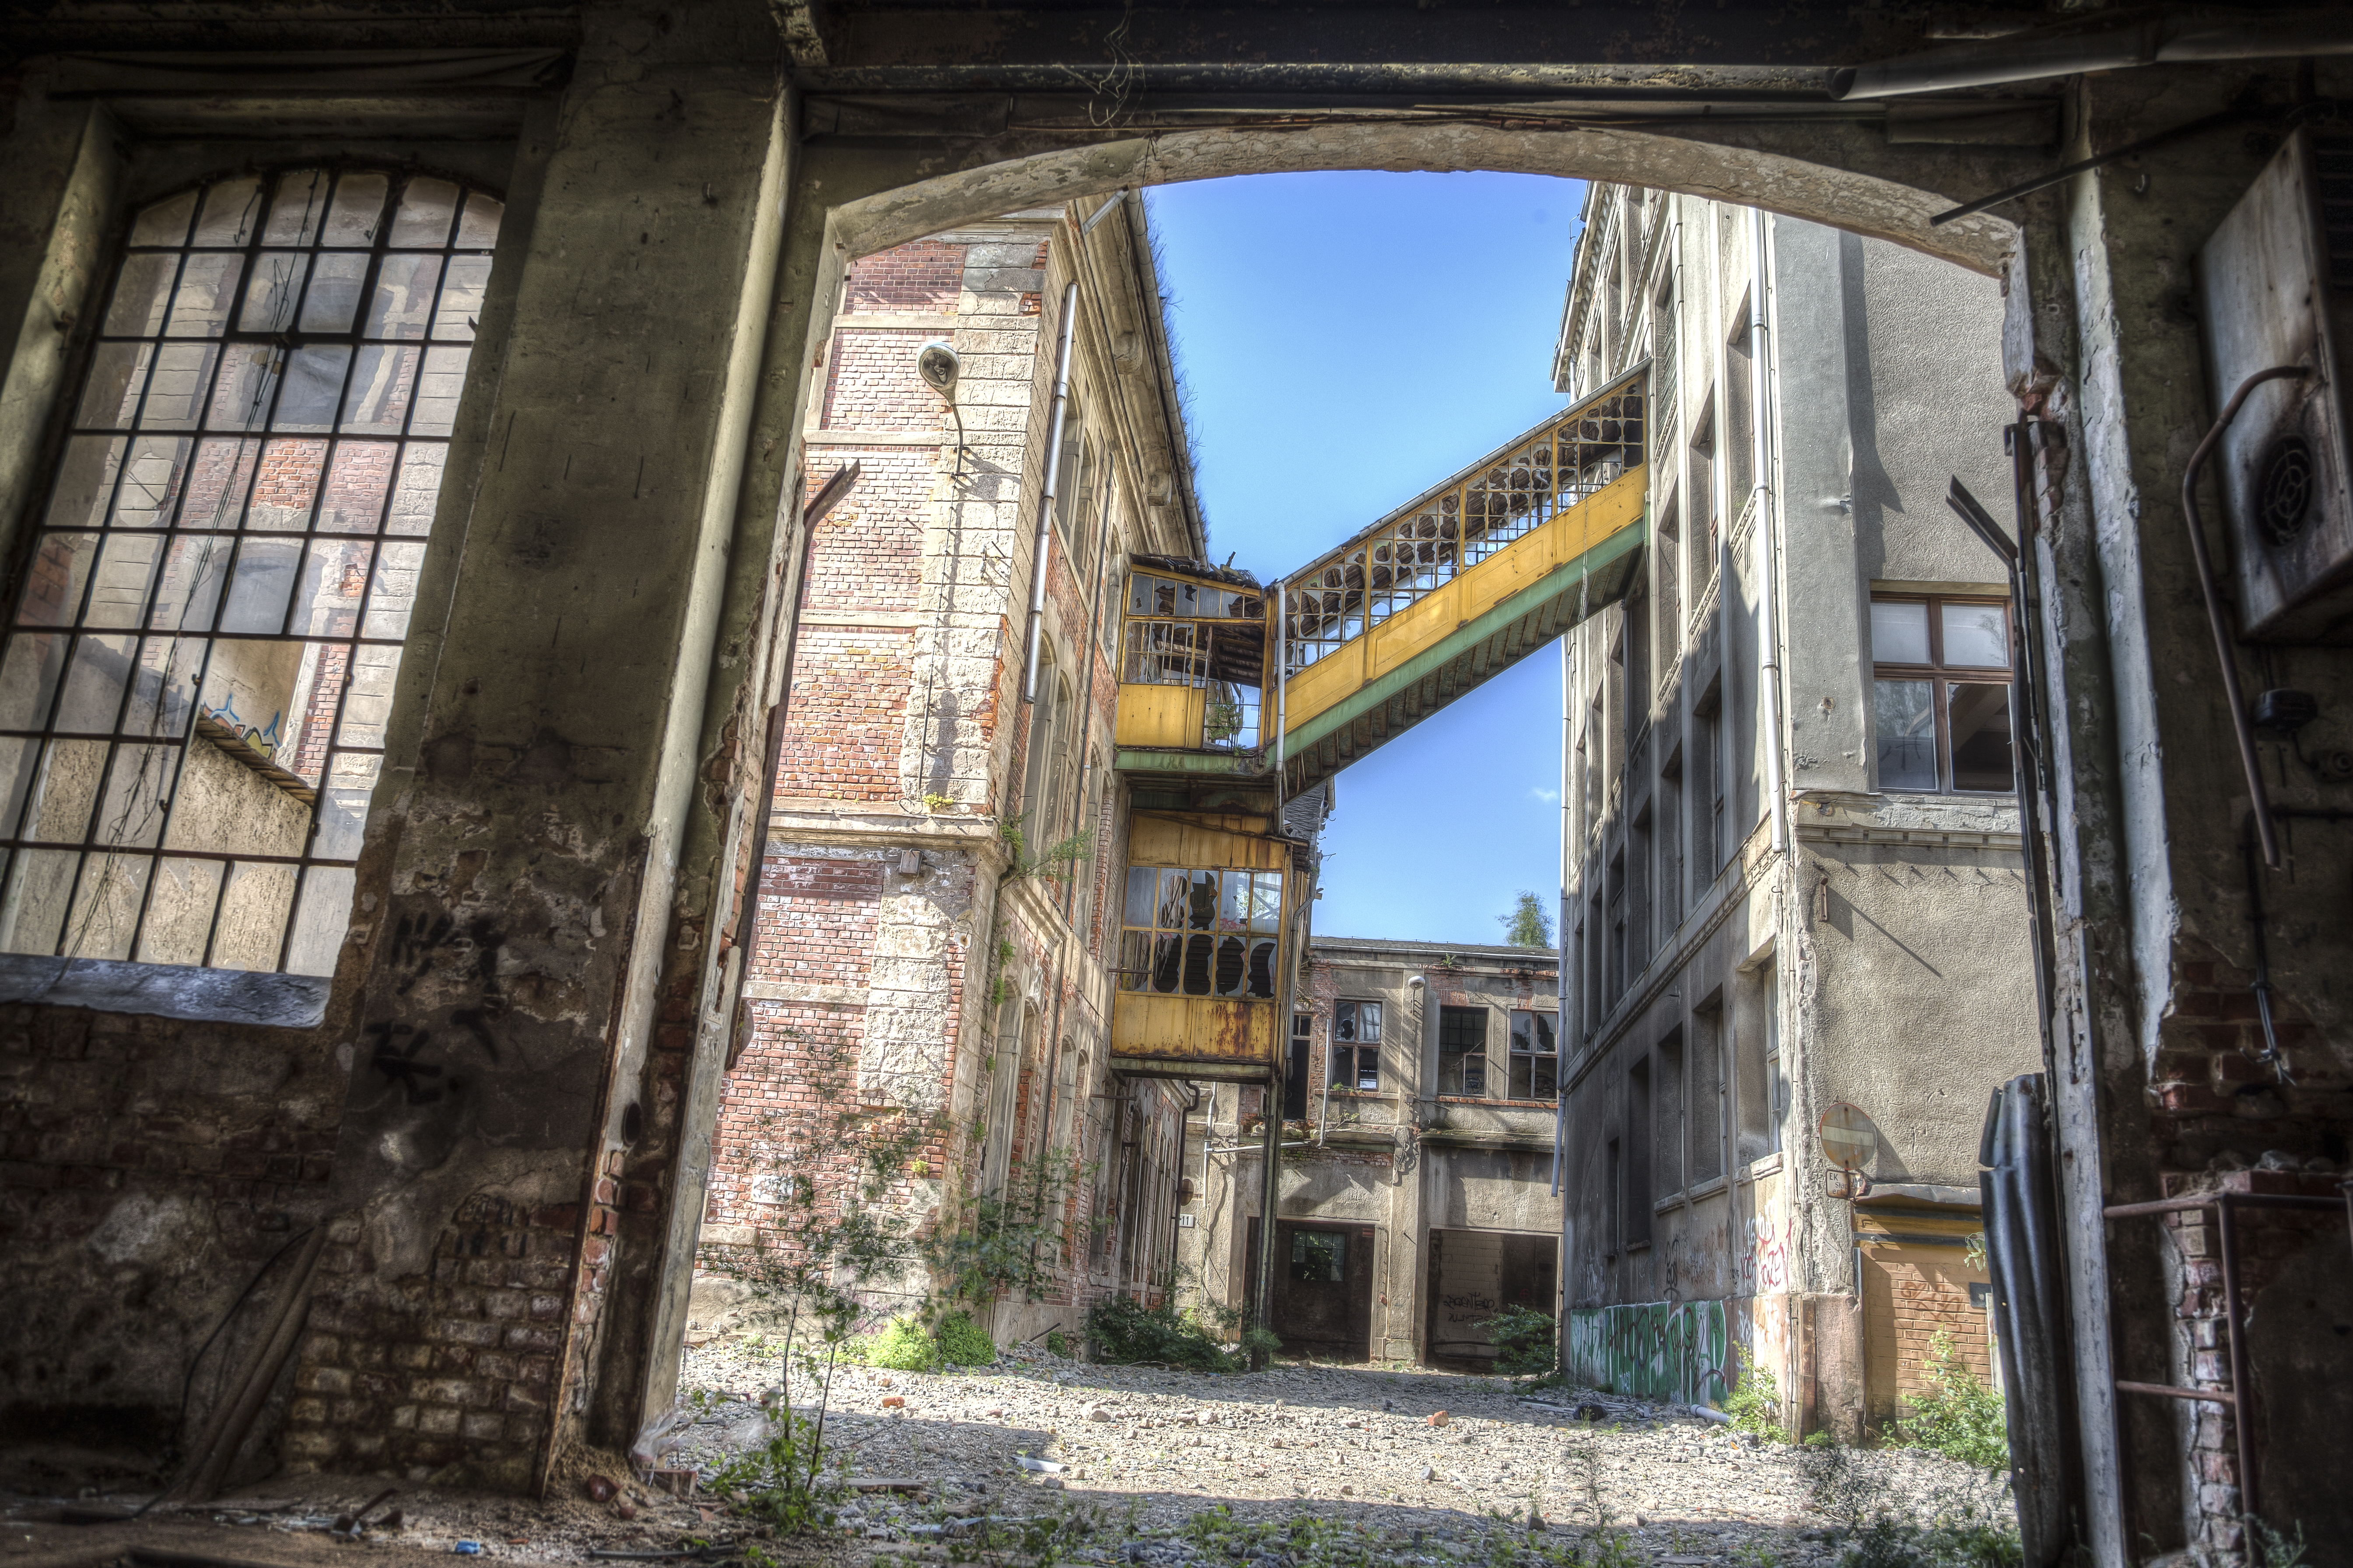
architecture, mansion, house, window, town, building, old, alley, travel, canon, facade, tourism, place of worship, hdr, place, ruins, lost, deutschland, lostplace, vergessen, 6d, leipzig, alt, history, estate, ddr, urban area, ancient history